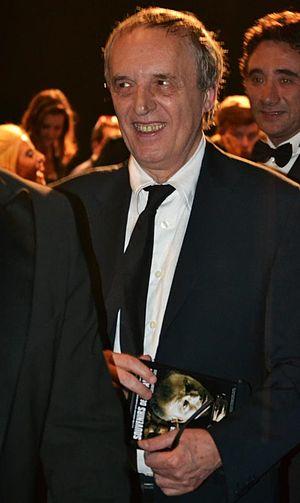
Dario Argento [ˈdaːrjo arˈd͡ʒɛnto], né le 7 septembre 1940, à Rome, est un réalisateur et scénariste italien.